Inès de Bourgoing

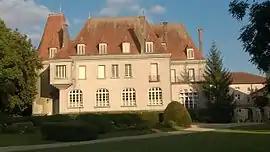
Château de Thorey-Lyautey, now a museum

In 1925, de Bourgoing returned with her husband to France where they spent their time both in Paris and at their ancestral home, the in the village of Thorey-Lyautey, of Lorraine. The following year she was appointed President of the Central Committee of the Ladies of the SSBM. In Thorey, they built a family clinic and a home for young people. After her husband's death in 1934, she divided her time between France and Morocco. Interested in helping Moroccans in Paris, she helped improve the Muslim Institute of the Grand Mosque of Paris while caring for the sick in the French-Muslim Hospital in Bobigny. In Morocco, she took part in all the committees, initiatives and meetings of the SSBM, but by 1938, resigned as its president in France to allow herself more time to spend in Morocco.